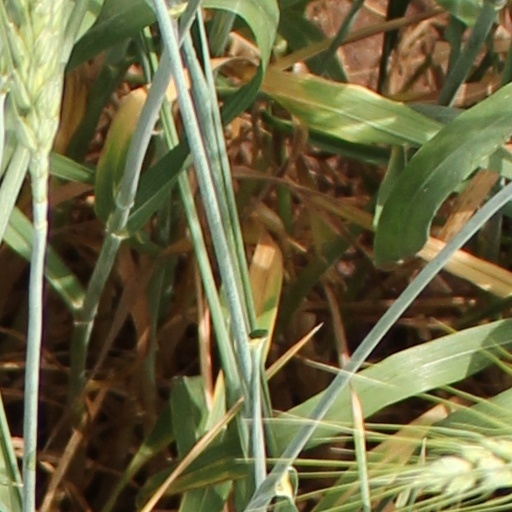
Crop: wheat